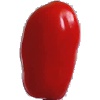
Label: Tomato 2